Vyacheslav Malafeev

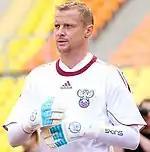
Malafeev with the Russia national team in 2011

On 19 November 2003, Malafeev debuted as a goalkeeper for the national team in a Euro 2004 qualifiers play-off against Wales. He was chosen as the second choice goalkeeper behind Sergei Ovchinnikov and ahead of Igor Akinfeev. Malafeev participated in Euro 2004 coming on after Ovchinnikov's red card against Portugal and starting against Greece.